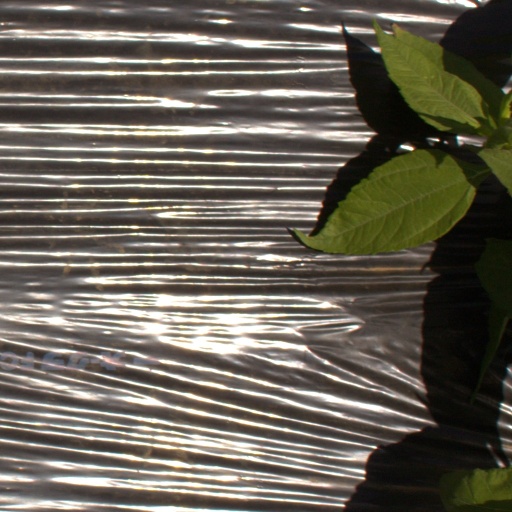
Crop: Jerusalem artichoke